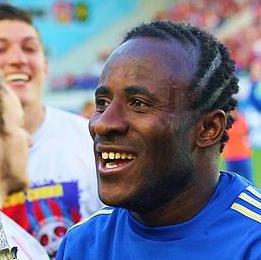
Age: 26